Innocenzo Conti

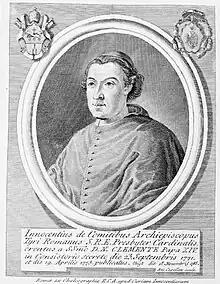
Innocenzo Conti by Antonio Capellan

Innocenzo Conti (8 February 1731 – 15 November 1785) was a cardinal of the Roman Catholic Church.